George Plater Tayloe

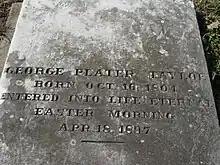
Grave of George Plater Tayloe of Buena Vista, Roanoke, VA

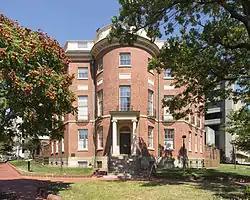
The Octagon House, Washington DC

Tayloe had very close ties to Washington, D.C. His father built the Octagon House in 1799. The Octagon was designed by Dr. William Thornton, the first architect of the U.S. Capitol. In 1814, Colonel Tayloe offered the use of his home to President James Madison and his wife, Dolley, for a temporary "Executive Mansion" after the burning of the White House by the British. Madison used the circular room above the entrance as a study and there, on February 17, 1815, he signed the Treaty of Ghent which ended the War of 1812.